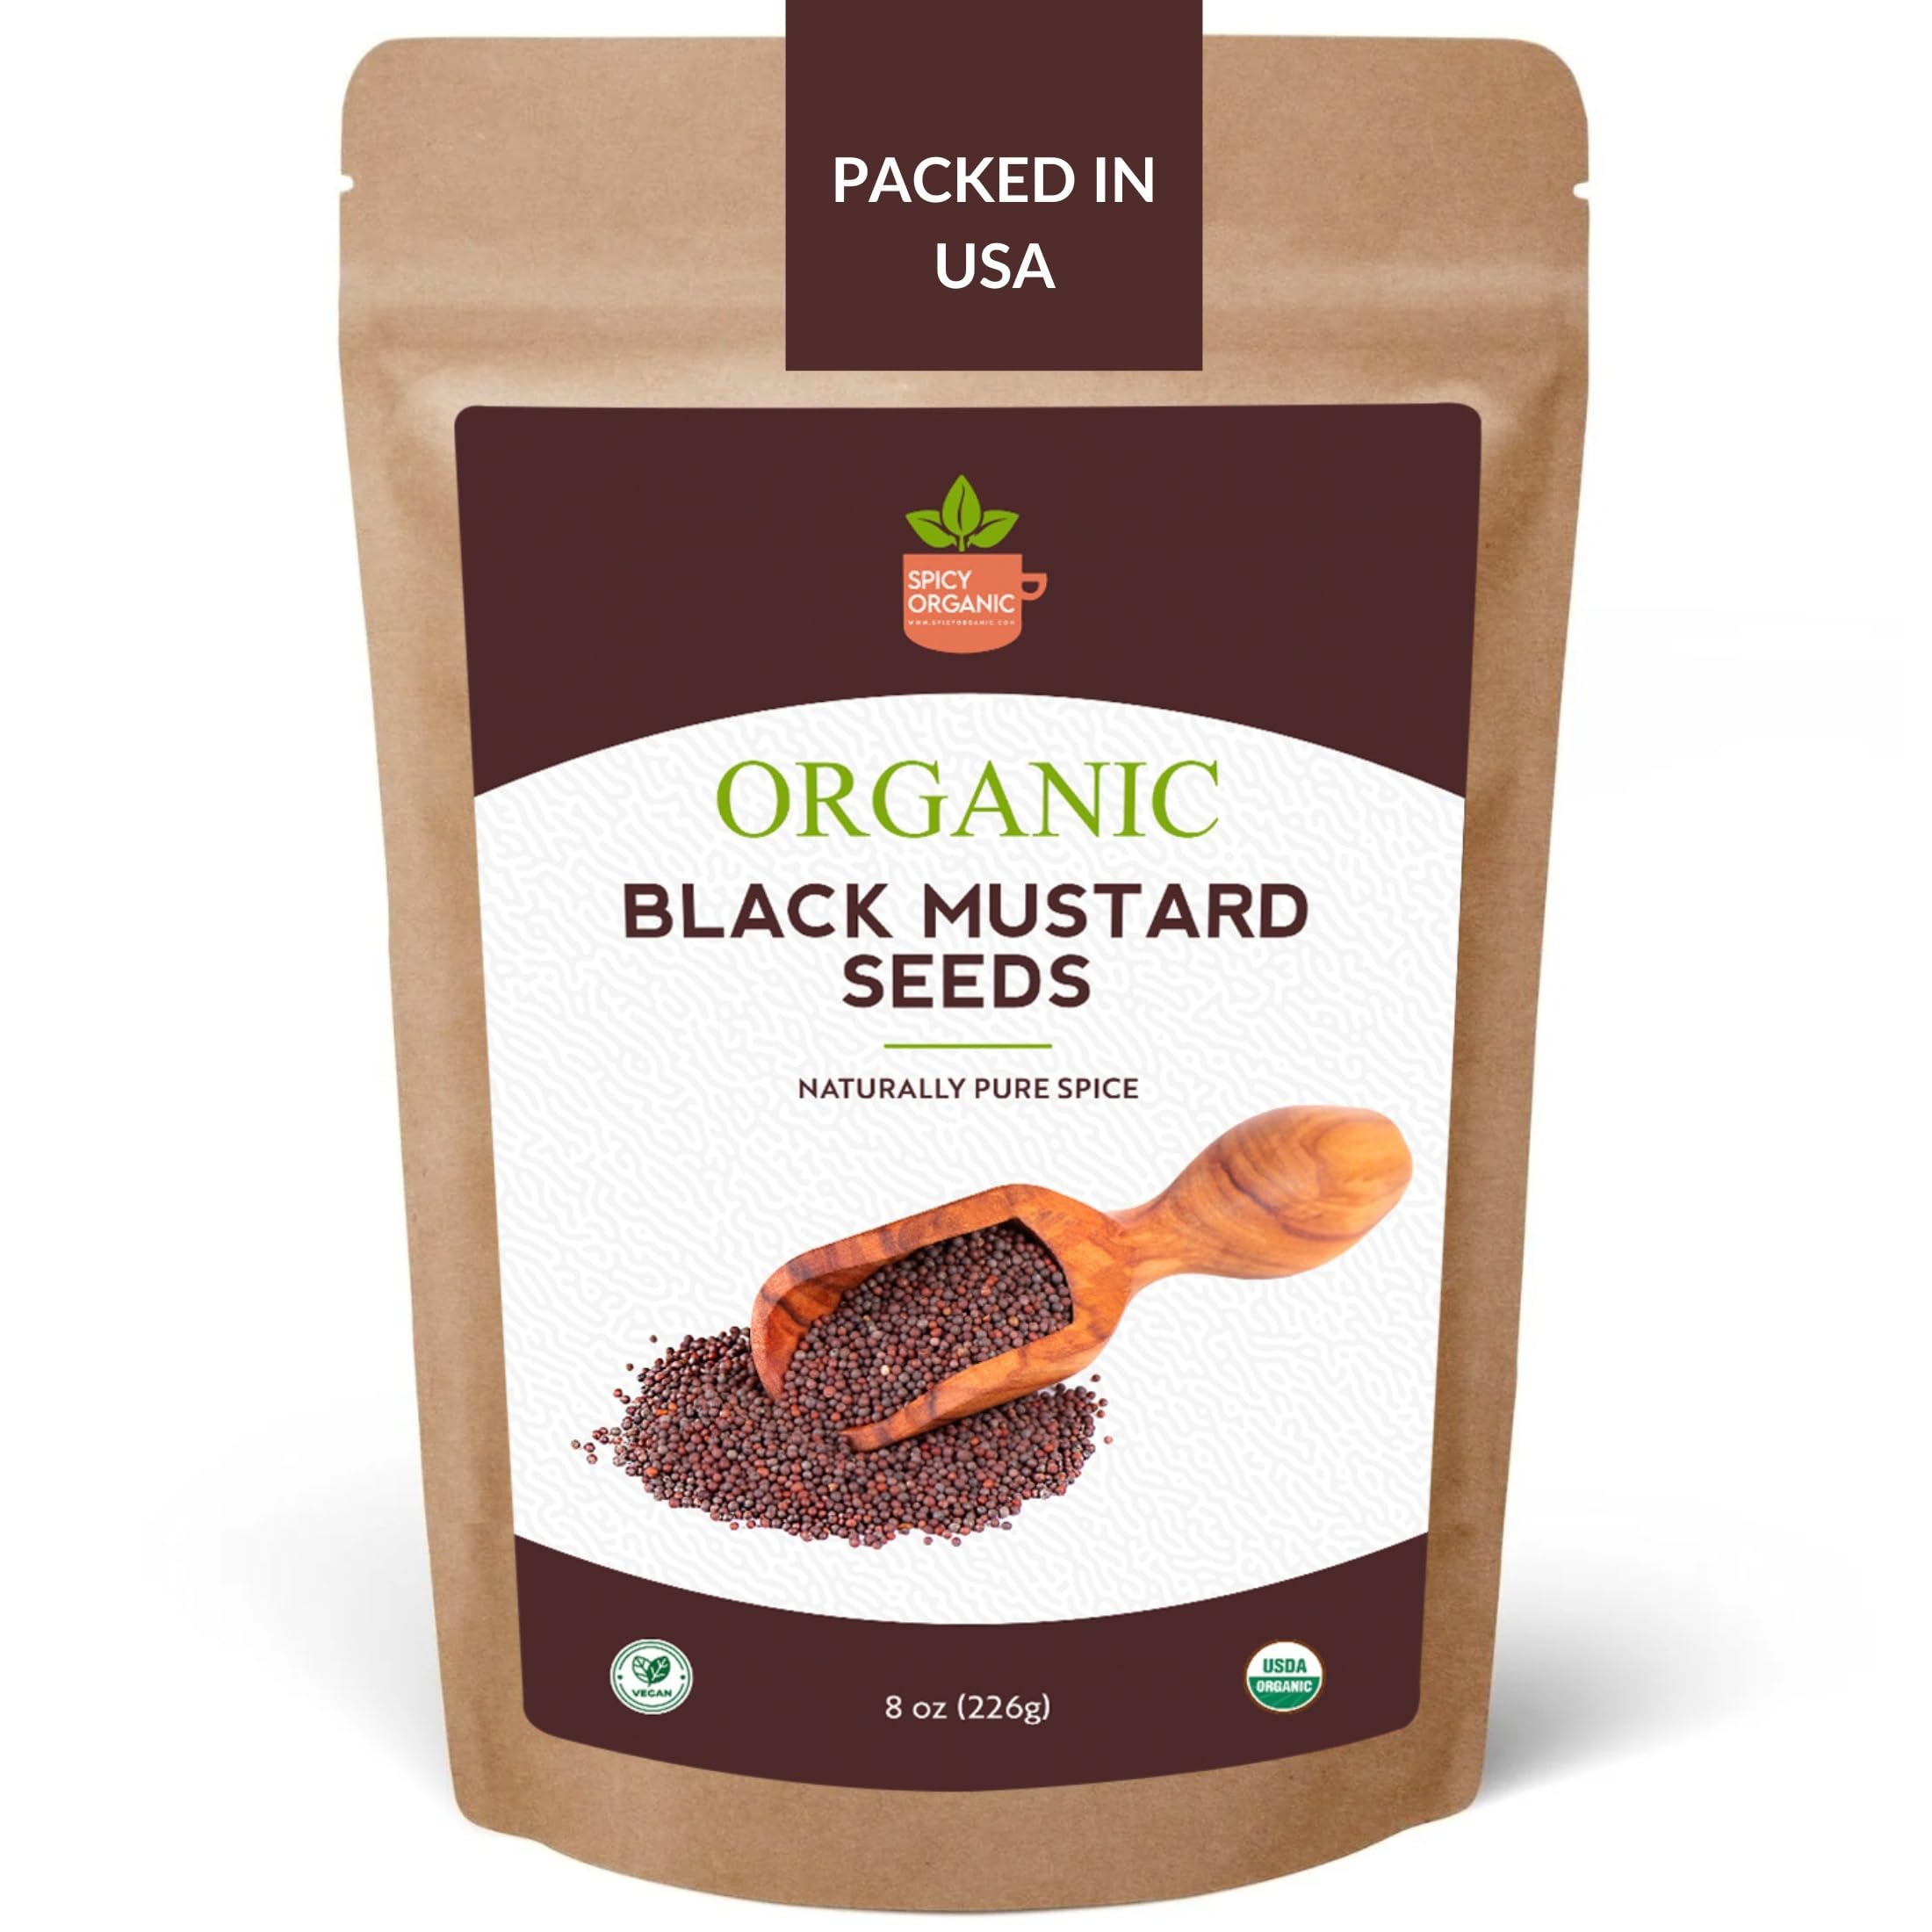
Item Name: SPICY ORGANIC Indian Black Mustard Seeds - 8 oz - Whole, Pure, and Natural Dried Mustard Seed for Cooking and Seasoning - USDA Certified Organic, Kosher, Gluten-Free, and Non-GMO
Bullet Point 1: AUTHENTIC INDIAN SPICE: Premium-quality whole black mustard seeds, perfect for traditional Indian cooking and seasoning.
Bullet Point 2: VERSATILE COOKING INGREDIENT: Use whole for pickling and tempering, or grind to a fine powder for flavorful spice blends.
Bullet Point 3: ORGANICALLY GROWN: Our black mustard seeds are USDA certified organic, ensuring your cooking is both healthy and eco-friendly.
Bullet Point 4: RICH IN FLAVOR: These seeds provide a potent, spicy kick to any dish, from curries to dressings.
Bullet Point 5: NATURAL AND PURE: Sourced from the finest Indian crops, our mustard seeds are natural, with no additives, preserving the true essence of the spice.
Bullet Point 6: SATISFACTION GUARANTEED: Our Money-Back Guarantee ensures that if you're not satisfied with the product, we'll promptly issue a refund, without any need for questions or inquiries.
Product Description: Spicy Organic's Indian black mustard seeds bring bold flavor to your kitchen. In this bulk pack, you'll find whole seeds ideal for pickling, seasoning, or grinding into mustard powder. They're 100% organic, free from GMOs, and grown without harmful chemicals. Perfect for adding a spicy kick to any dish, our seeds ensure your meals are both tasty and natural. Add these to your spice rack for an authentic touch in all your favorite recipes.
Value: 8.0
Unit: Ounce

Price: 6.98